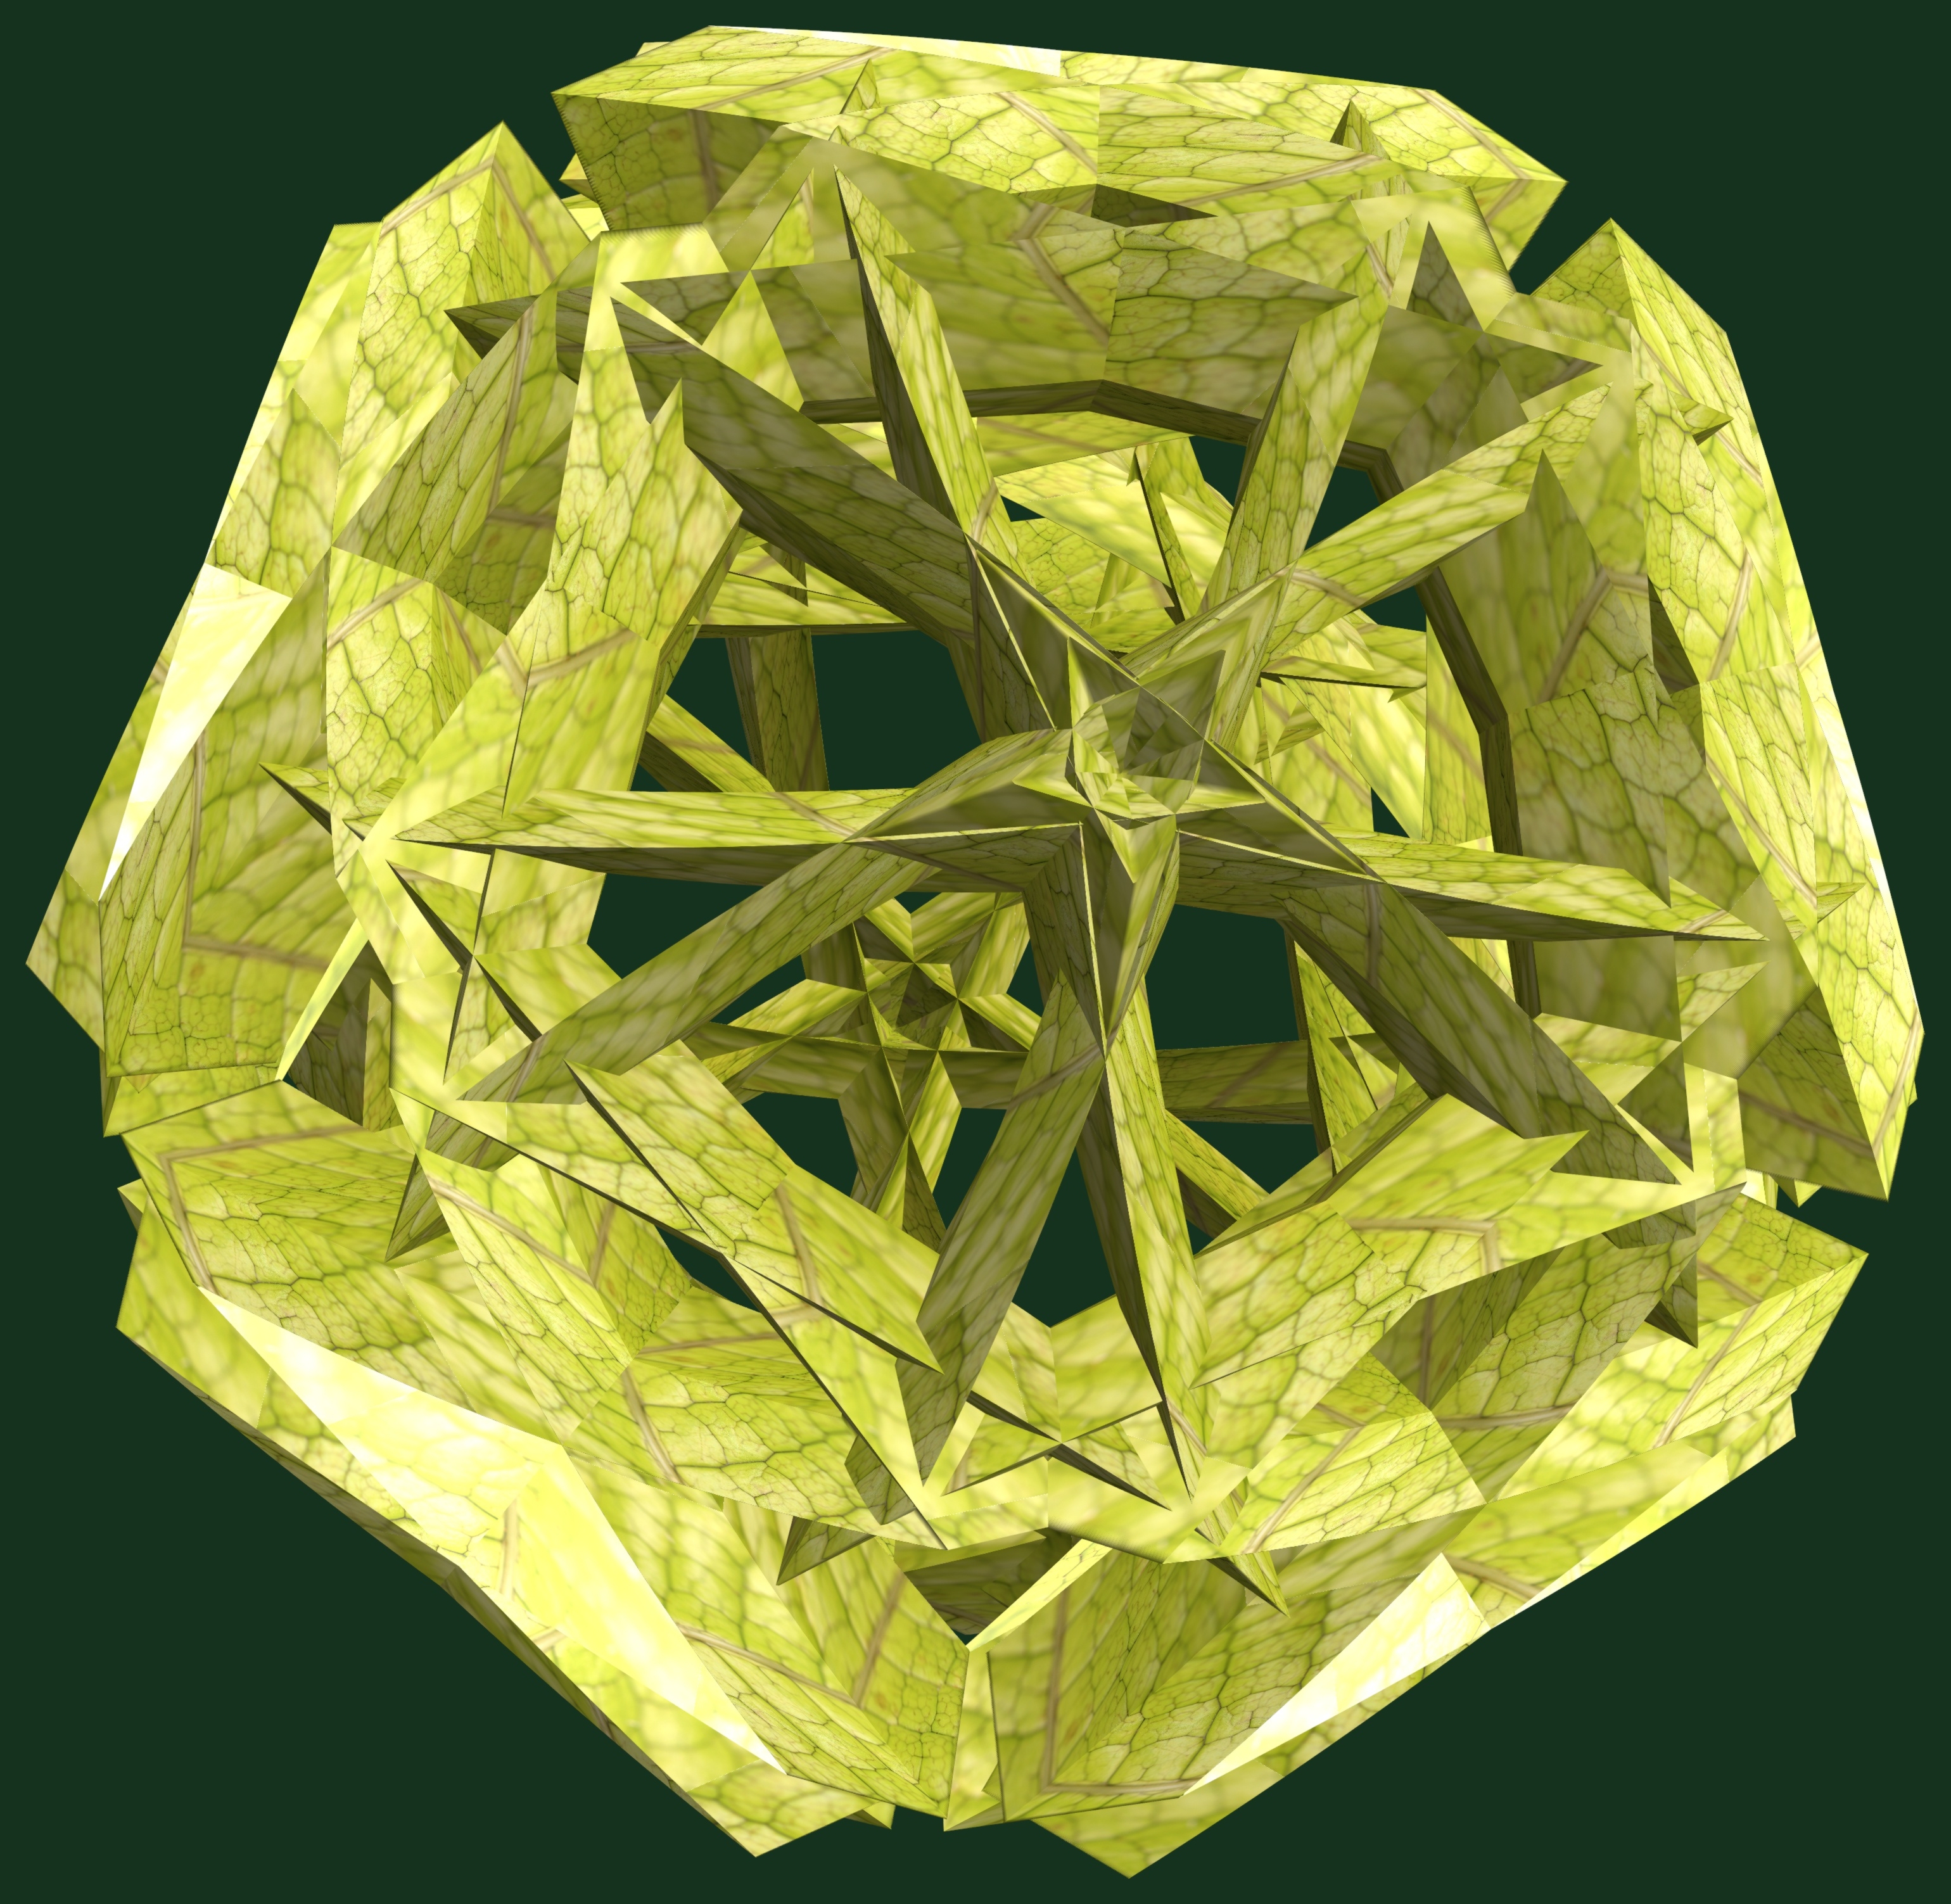
abstract, structure, plant, texture, leaf, flower, pattern, food, green, herb, produce, geometry, yellow, sculpture, art, design, symmetry, 3d, graphic, shape, torus, mathematica, cg, parametricplot3d, code, program, algorithm, mapping, geometricsculpture, flowering plant, land plant